Alteen

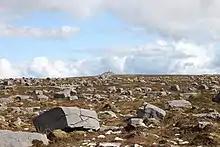
Cuilcagh Mountain Cairn and Landscape (geograph 2038072)

Alteen is bounded on the north by Greenan townland, on the west by Aghatirourke, Beihy, Commas (Kinawley), Dunmakeever and Gortalughany townlands and on the east by Cloghoge, Corranearty, Moheranea and Monydoo (or Tonycrom) townlands. Its chief geographical features are Cuilcagh mountain which rises to 2,188 feet above sea level, Lough Cam (Gaelic meaning- ‘The Crooked Lake’), Lough Cratty (Gaelic "Loch Cruite" meaning- ‘The Lake of the Hill Summit’) (A tale about treasure in the lake is found in the 1938 Dúchas folklore collection.), Polladranta Pool, Pollprughlisk Cave System (Gaelic "Poll Phrochlais", meaning ‘The Hole of the Badger’s Cave’), mountain pools, mountain streams, underground waterfalls, underground streams, river swallowholes, a sheepfold, a stone quarry, an abyss or ‘Sumera’, rocky outcrops, dug wells and forestry plantations. Alteen is traversed by minor public roads and rural lanes. The townland covers 1,149 statute acres.